Describe the emotion expressed in this image:  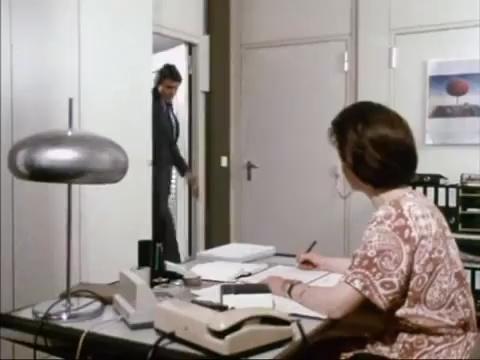
This person displays Suffering, valence and arousal with low intensity.